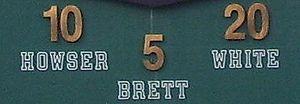
Le Kauffman Stadium est un stade de baseball situé près du Arrowhead Stadium dans le Truman Sports Complex à Kansas City, au Missouri.
Les Royals de Kansas City est une franchise de baseball basée à Kansas City évoluant dans la Ligue majeure de baseball. Le nom de Royals fait référence à l'American Royal Livestock Show, réunion d'équitation se tenant à Kansas City depuis 1899. L'ancienne équipe de la Ligue des Noirs, les Monarchs de Kansas City, pourrait aussi avoir inspiré le nom de l'équipe. L'équipe évolue au Kauffman Stadium, stade inauguré en 1973 et rebaptisé en l'honneur du président du club Ewing Kauffman, décédé en 1993.